Heath fritillary

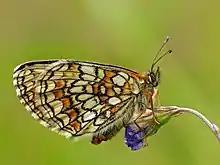

Imagines probably live for 5–10 days. Males are active on warm sunny days. Females mate once shortly after emerging; they lay their eggs only during warm weather, spending most of the time either basking or hiding in vegetation.